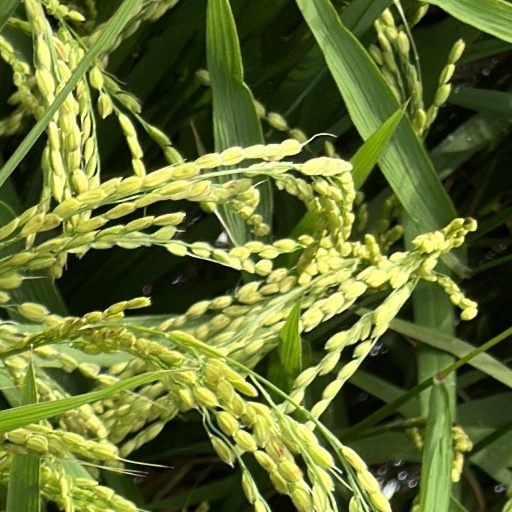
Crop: rice